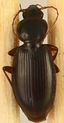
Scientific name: Synuchus impunctatus
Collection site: Bartlett Experimental Forest NEON (BART), plot BART_068